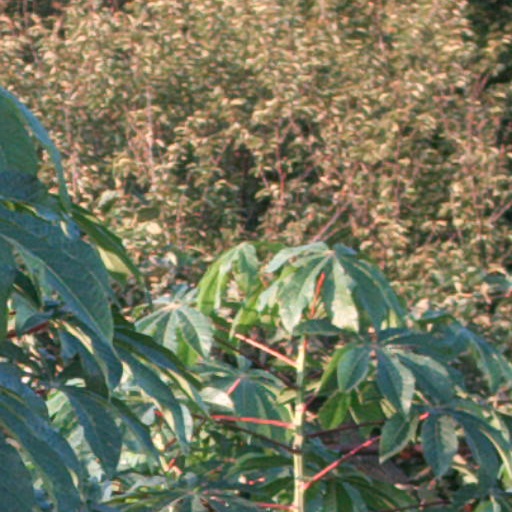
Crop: cassava